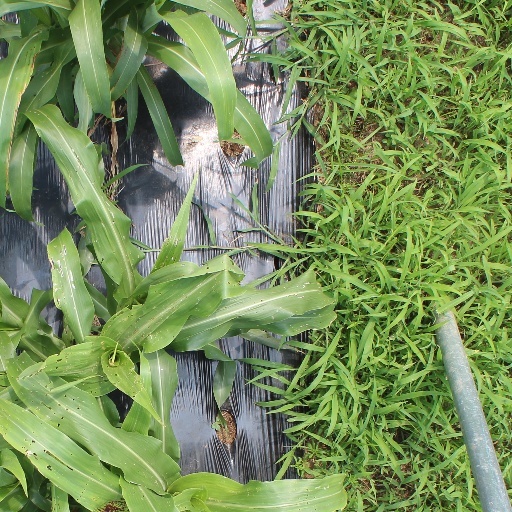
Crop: sorghum